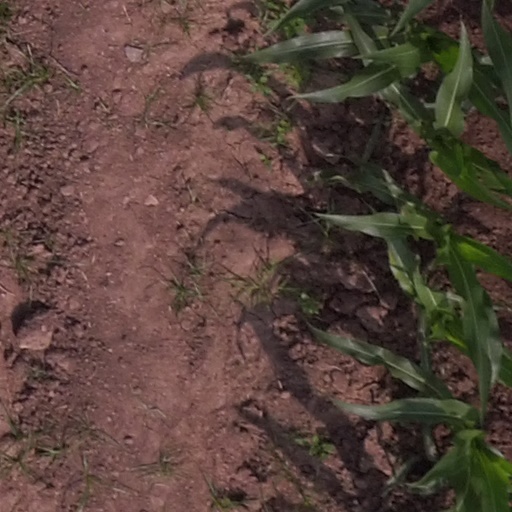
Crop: maize; corn